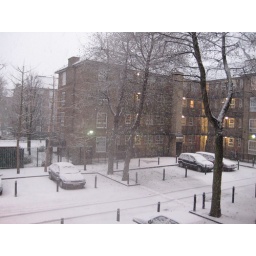
I was standing in front of the door to take it on 6 Jan 10. It was heavy snow in London.